Lew Mander

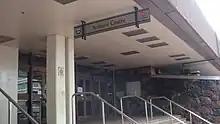
University of Auckland Science Centre entrance

Mander completed a BSc degree at the University of Auckland, New Zealand in 1960, followed by an MSc degree in 1961 from the same institution.